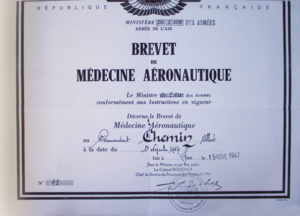
Copie noir et blanc du brevet de médecine aéronautique d'Albert Chemin, 15 novembre 1947.
Albert Chemin, né le 21 novembre 1903 à Toulouse et mort le 15 septembre 1986 à l’hôpital militaire Larrey de Toulouse, est un pionnier de la médecine aéronautique. Médecin-colonel de l’Armée de l’air, il est notamment décoré de la croix de guerre des Théâtres d'opérations extérieurs pendant la campagne de pacification du Maroc, où il organise les premières évacuations sanitaires aériennes. Il a été directeur du Centre d'examen médical du personnel navigant de Bordeaux de 1946 à 1961.